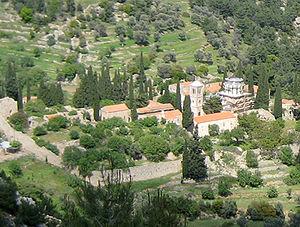
Le monastère Néa Moní de l’île grecque de Chios est un édifice d'époque byzantine inscrit dans la liste du patrimoine mondial de l’UNESCO depuis 1990. Cet édifice religieux vieux de près de mille ans se situe sur le Mont Provaetion sur l’île de Chios. Cette île fait aujourd’hui partie de la Grèce et se trouve à près d’une dizaine de kilomètres des côtes turques actuelles. Quant au monastère, il est blotti dans une vallée cachée à 11 km à l’ouest de Chios.